Kadhal Parisu

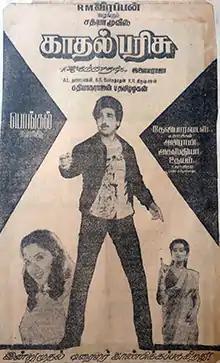
Theatrical release poster

Kadhal Parisu is a 1987 Indian Tamil-language film directed by A. Jagannathan, starring Kamal Haasan, Ambika and Radha. The film was released on 14 January 1987, Pongal day and became a commercial success.